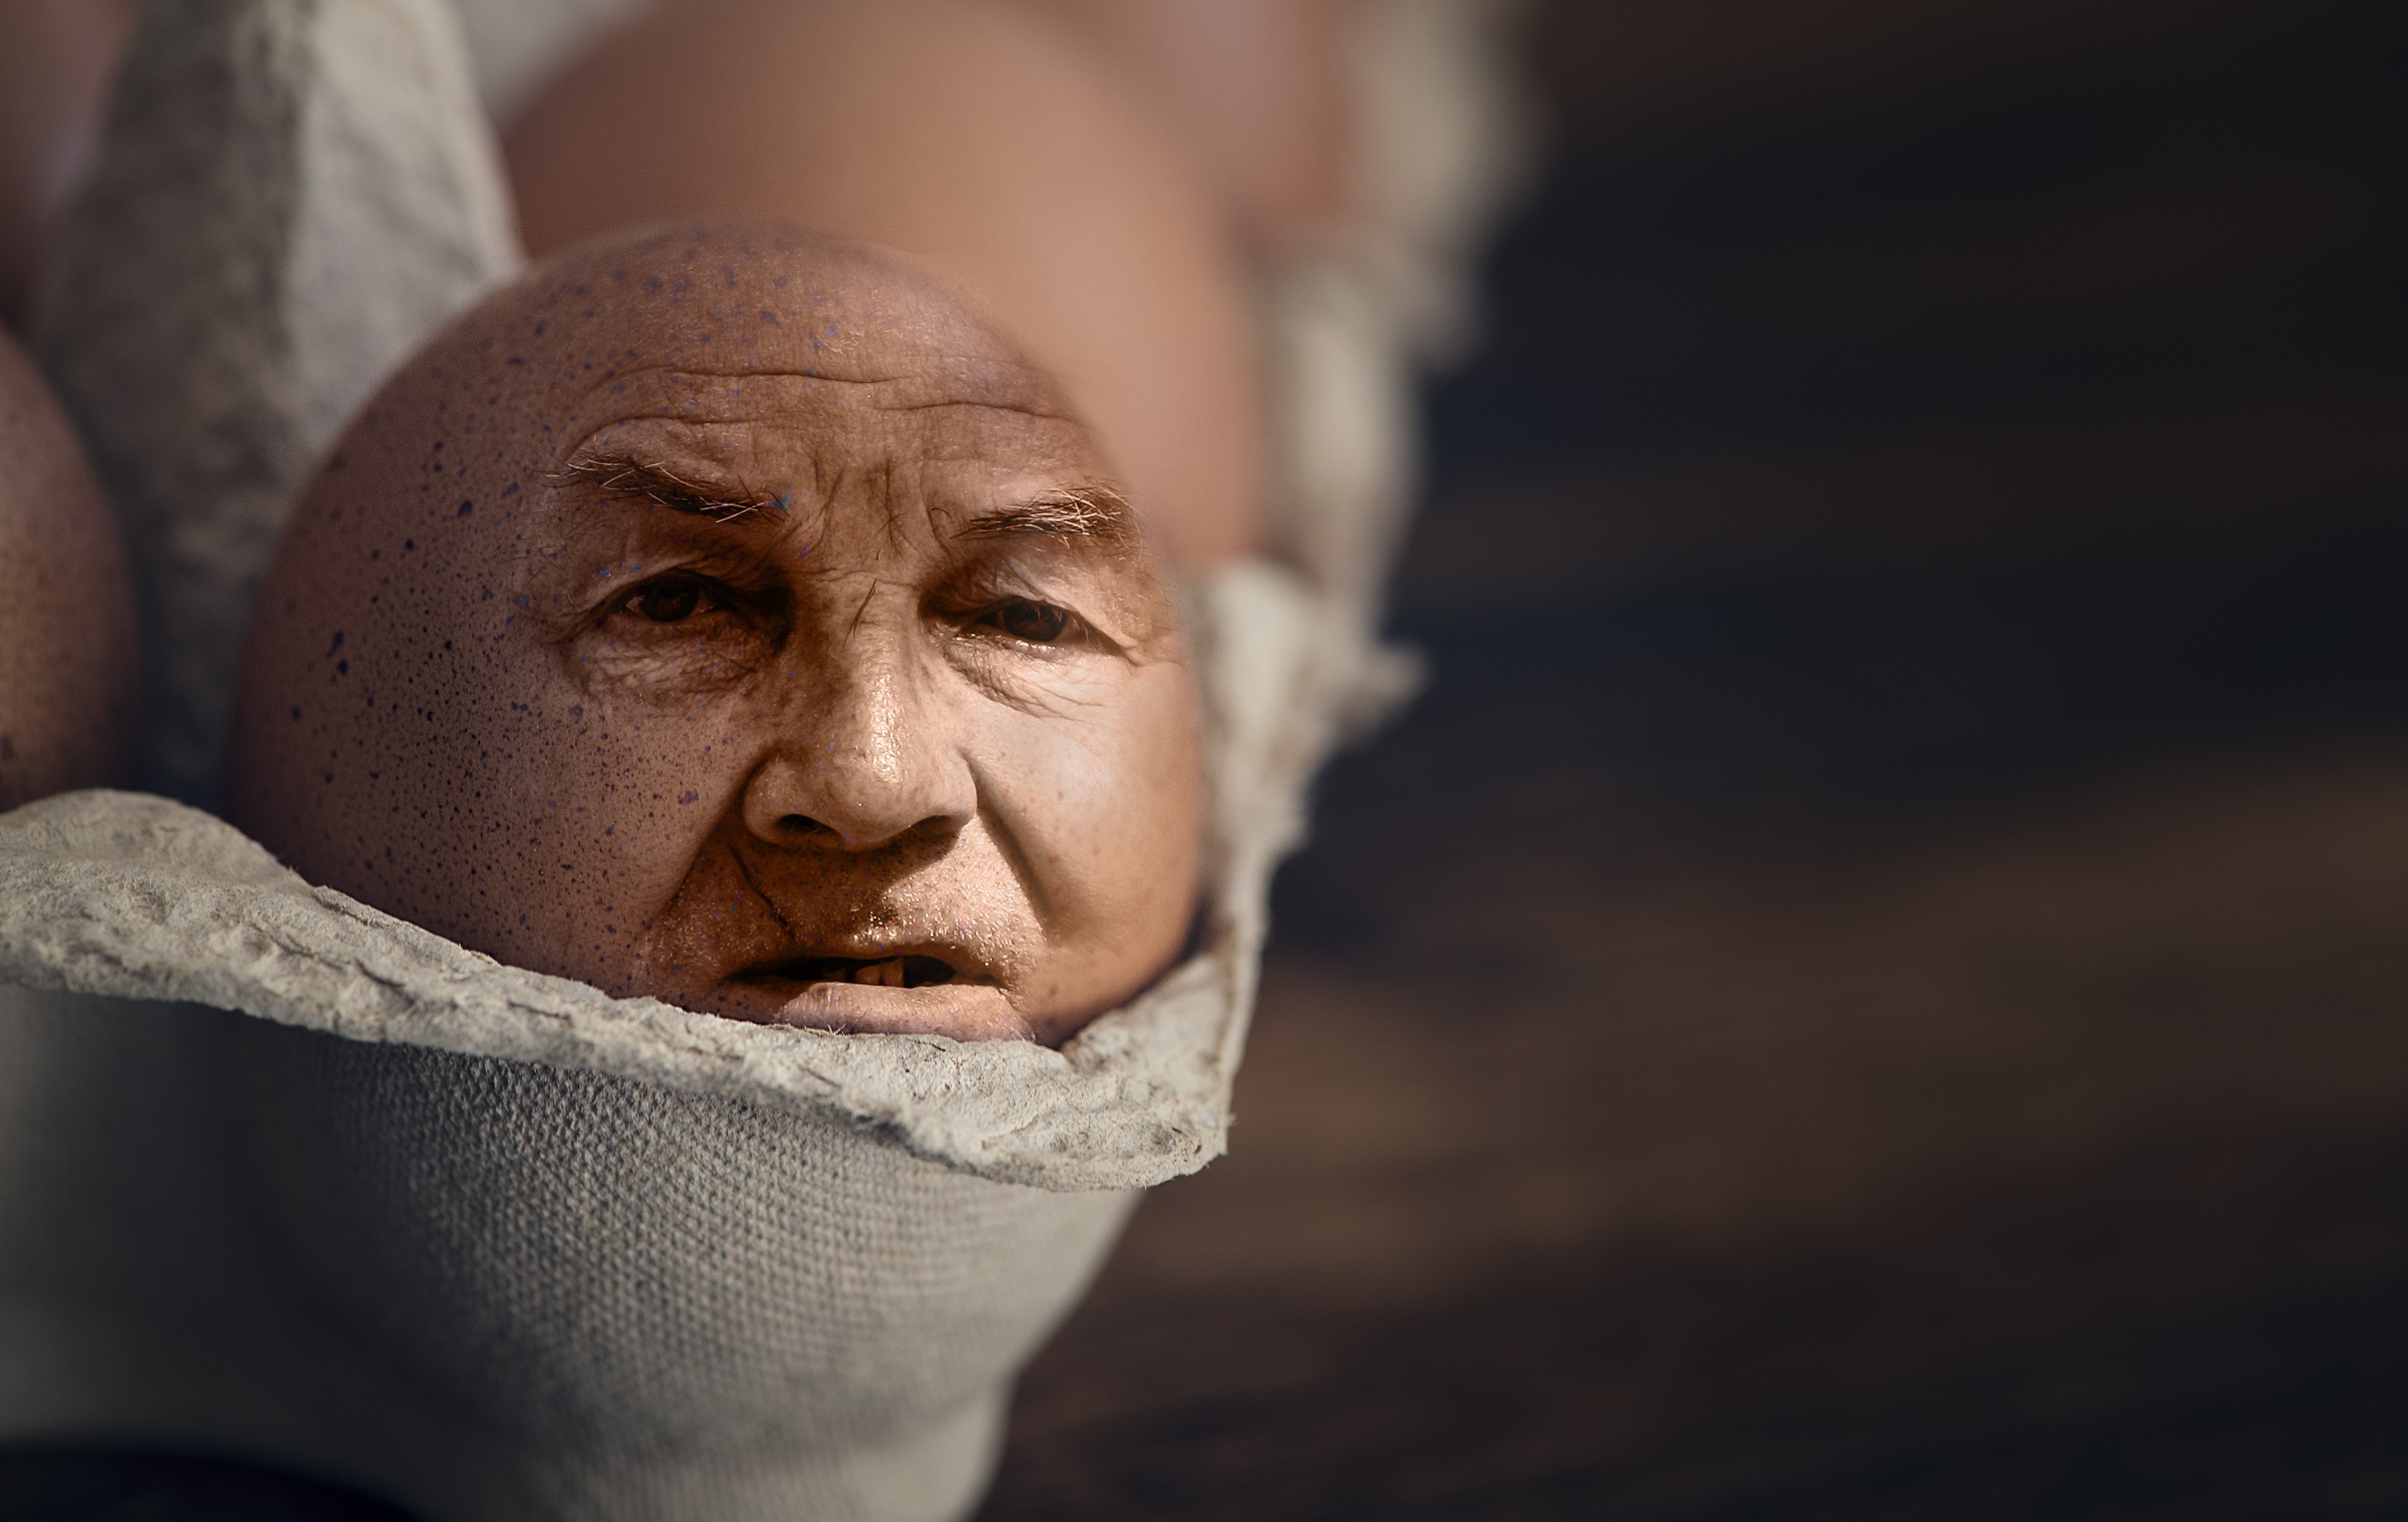
hand, man, person, people, photography, male, portrait, food, brown, child, eat, facial expression, smile, egg, close up, face, eye, assembly, head, photograph, skin, photoshop, wallpaper, manipulation, easter, food photography, emotion, chicken eggs, egg box, happy easter, brown egg, egg cups, iman, egg face, portrait photography